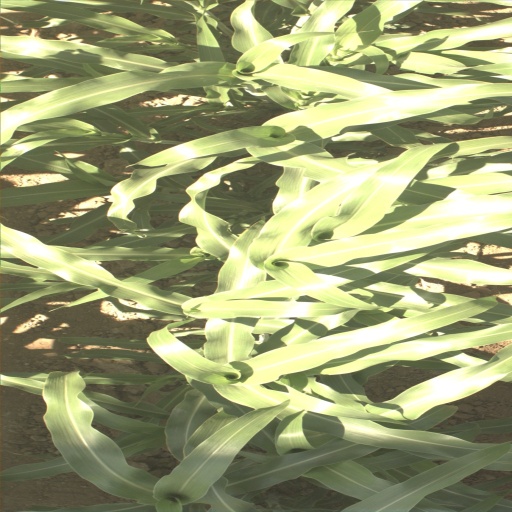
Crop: sorghum